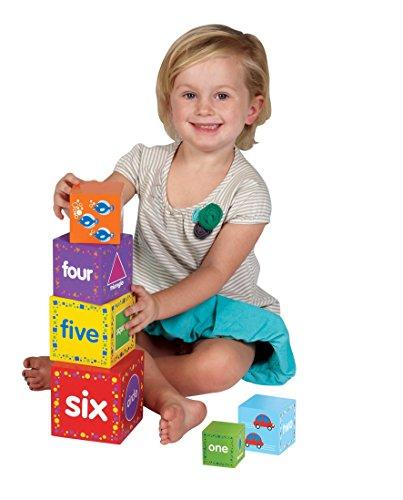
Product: Small Wold Toys Ryan's Room - Sky High Stacking Blocks
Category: Toys & Games | Building Toys | Stacking Blocks
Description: The fun really stacks up with the Sky High Stacking Blocks from the Small World Toys Ryan's Room collection.
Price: $22.98
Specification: ProductDimensions:4.8x4.8x8.5inches|ItemWeight:1.2pounds|ShippingWeight:1.2pounds(Viewshippingratesandpolicies)|DomesticShipping:ItemcanbeshippedwithinU.S.|InternationalShipping:ThisitemcanbeshippedtoselectcountriesoutsideoftheU.S.LearnMore|ASIN:B00CN3M5PK|Itemmodelnumber:5459461|Manufacturerrecommendedage:12months-5years